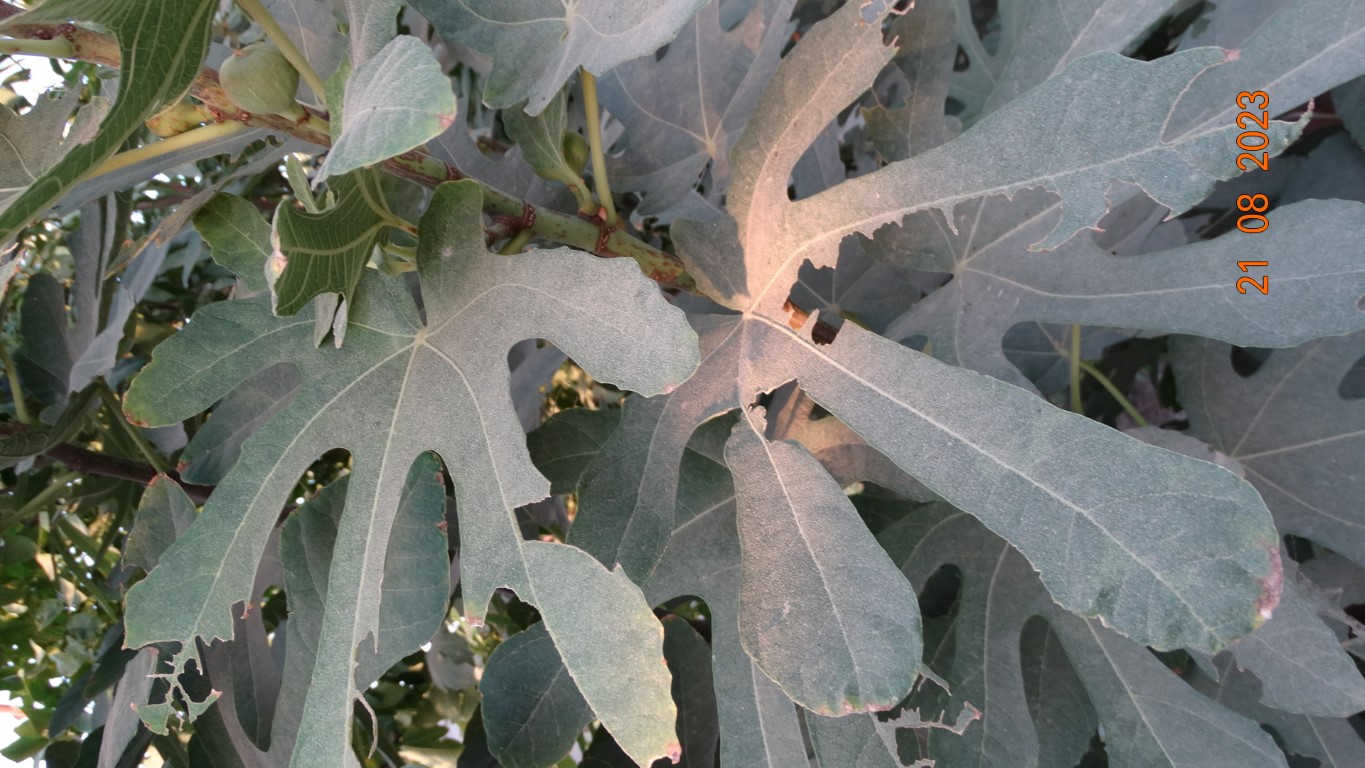
Label: infected